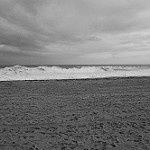
Label: B & W